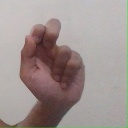
अक्षर: ढ